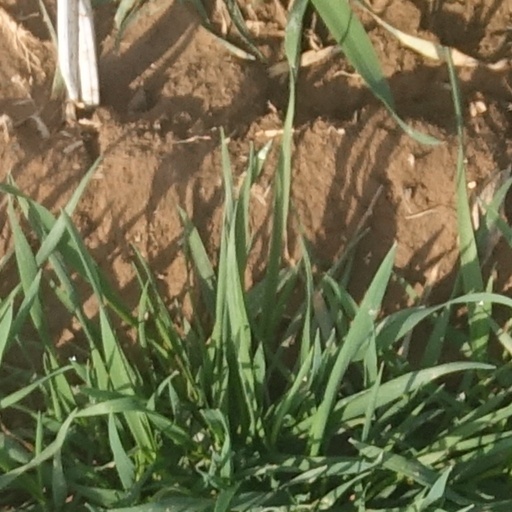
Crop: wheat